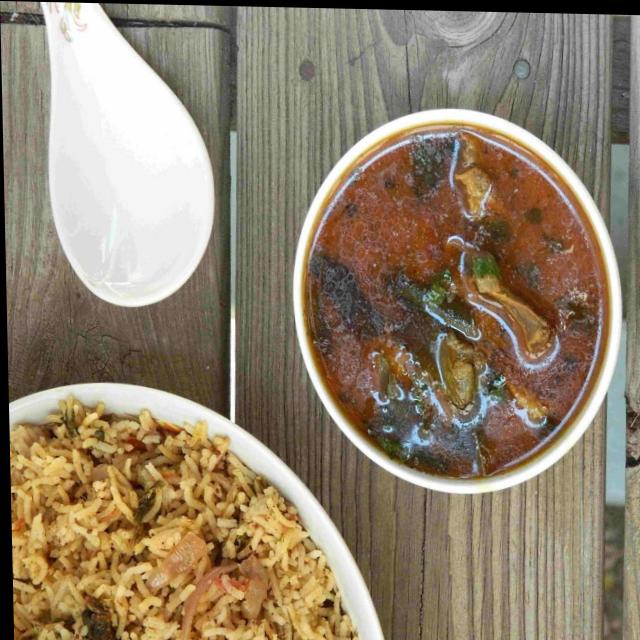
Dish: mutton_curry